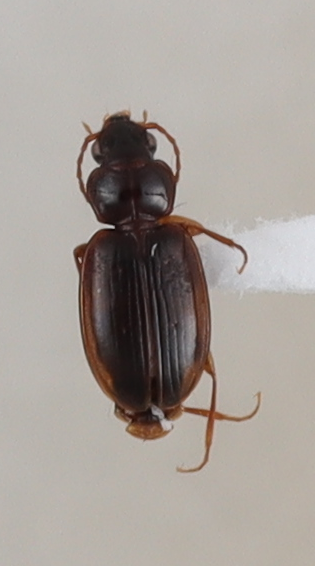
Scientific name: Trechus obtusus
Plot: 6
Trap: S
Collected: 20241009